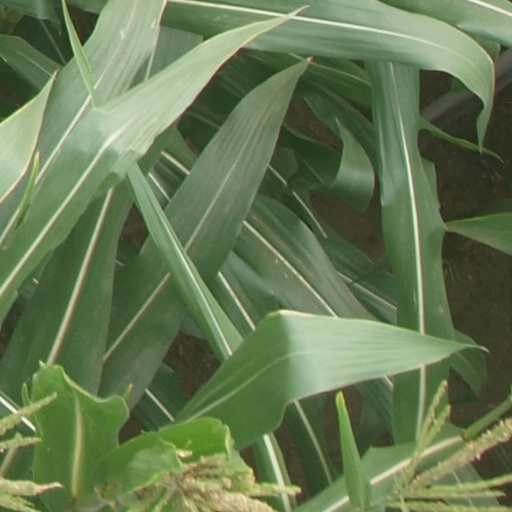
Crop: maize; corn